Elijah Parish Lovejoy

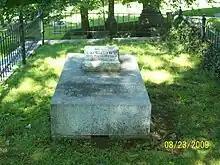
Elijah Lovejoy grave as it appeared in 2009.

Francis B. Murdoch, the district attorney of Alton, prosecuted charges of riot related to both assailants and defenders of the warehouse in January 1838, on Wednesday and Friday of the same week. He called the Illinois Attorney General, Usher F. Linder, to assist him.